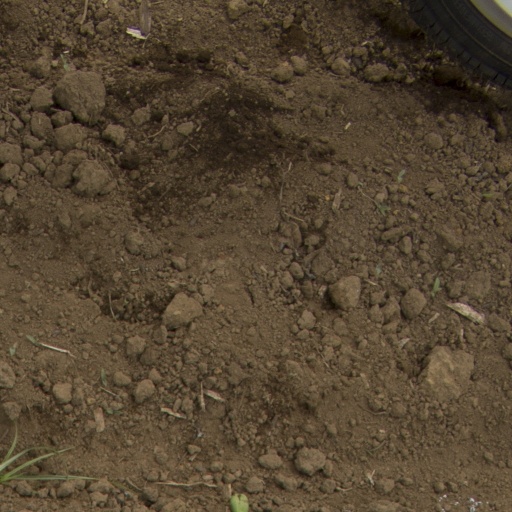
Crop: Jerusalem artichoke